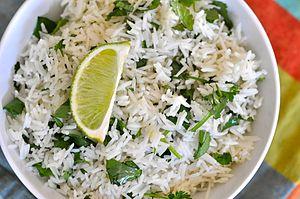
Le riz basmati est un riz à grain long originaire d'Inde ou du Pakistan. Il existe une petite production destinée à l'exportation en Guyana. Le nom « Basmati » vient de l'hindi, signifiant la « reine du parfum » : c'est l'un des riz les plus parfumés au monde. Il est vieilli pendant une année après moisson pour développer pleinement sa saveur. Avec le riz jasmin, le basmati fait partie de la catégorie des riz parfumés par opposition aux riz non parfumés.